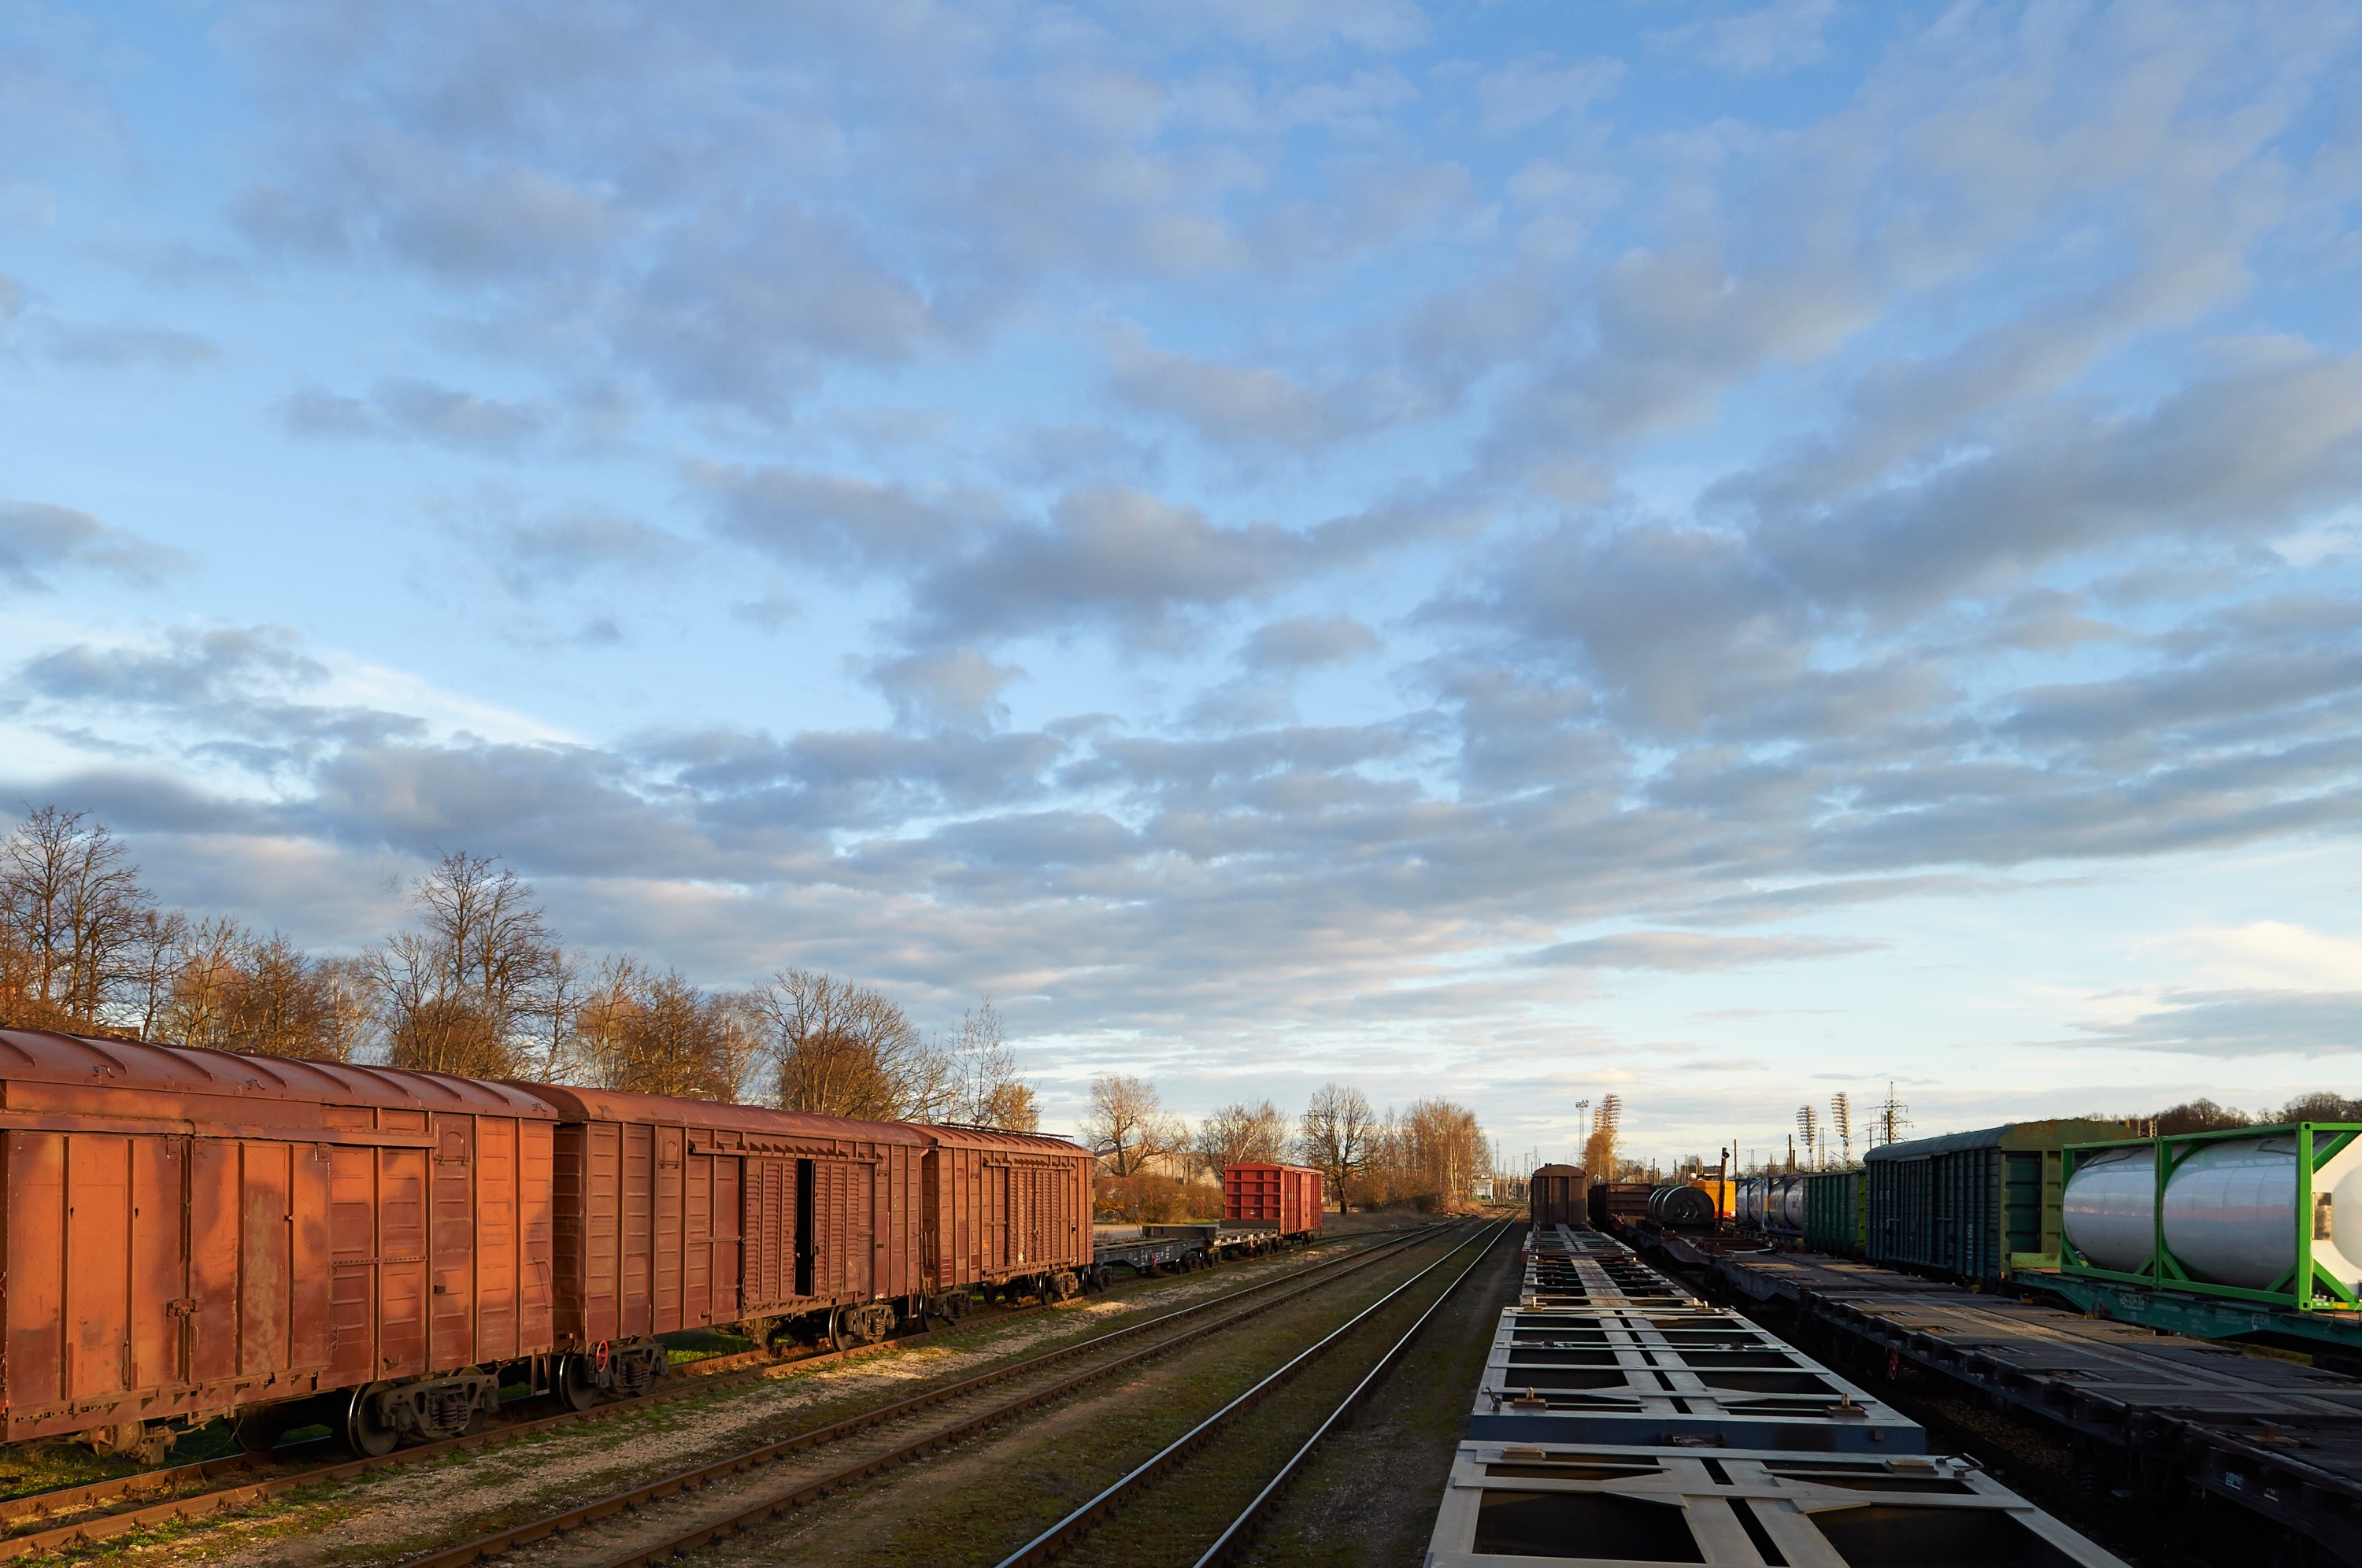
sky, track, highway, train, transport, evening, vehicle, rail transport, residential area